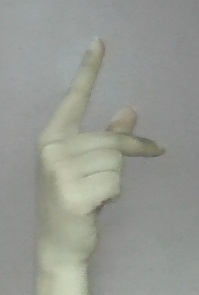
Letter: dha